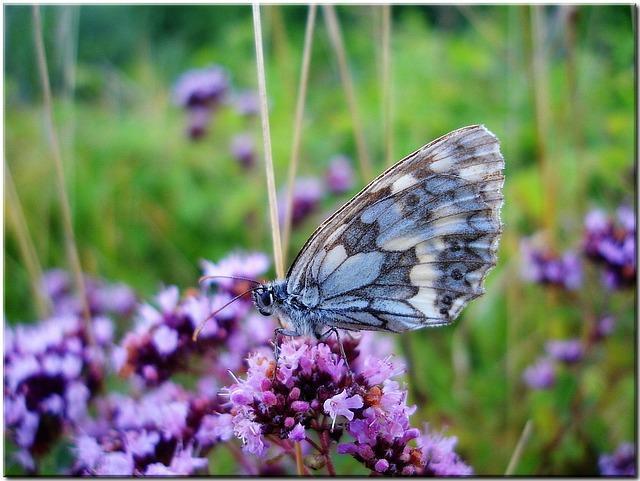
butterfly